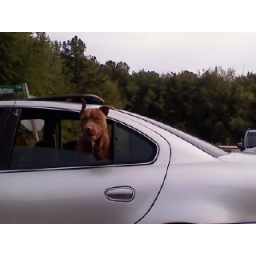
dog in car